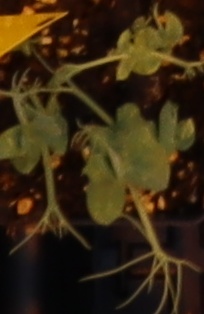
Label: Field Pea